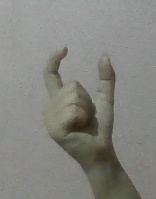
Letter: nun